Christianity and association football

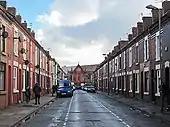
St Luke's Church at Goodison Park

Following the adoption of the Sheffield rules and formation of The Football Association in England, a number of football clubs were founded by churches. Everton Football Club were founded in 1879 at St. Domingo's Methodist Church. The Reverend Ben Chambers was an advocate of Muscular Christianity, encouraging healthy minds and healthy bodies. Their Goodison Park ground has a church partially within the perimeter and as such do not play early matches on Sunday to avoid clashing with the services of the church. In the same year, Fulham St Andrew's Church Sunday School F.C., to later become Fulham F.C., was founded by members of the nearby Church of England church for members of the Sunday school with the same focus as Everton of advocating Muscular Christianity. In November 1880, St. Mark's Anglican Church in West Gorton, inspired by the same ideology and to win young men back to the church, set up a football team which later became Manchester City F.C. St. Mary's Church, Southampton set up a team in 1885, which later became Southampton Football Club. On 6 November 1887, the Celtic Football Club was founded at the Catholic St. Mary's Church Hall in Calton as a way to fight poverty in East Glasgow. Their Glasgow neighbours Rangers F.C. later became associated with the Protestant section of Glasgow which led to the Old Firm rivalry, which has been the centre of several sectarian incidents between Scotland's Protestants and Catholics.